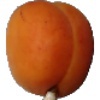
Label: Apricot 1